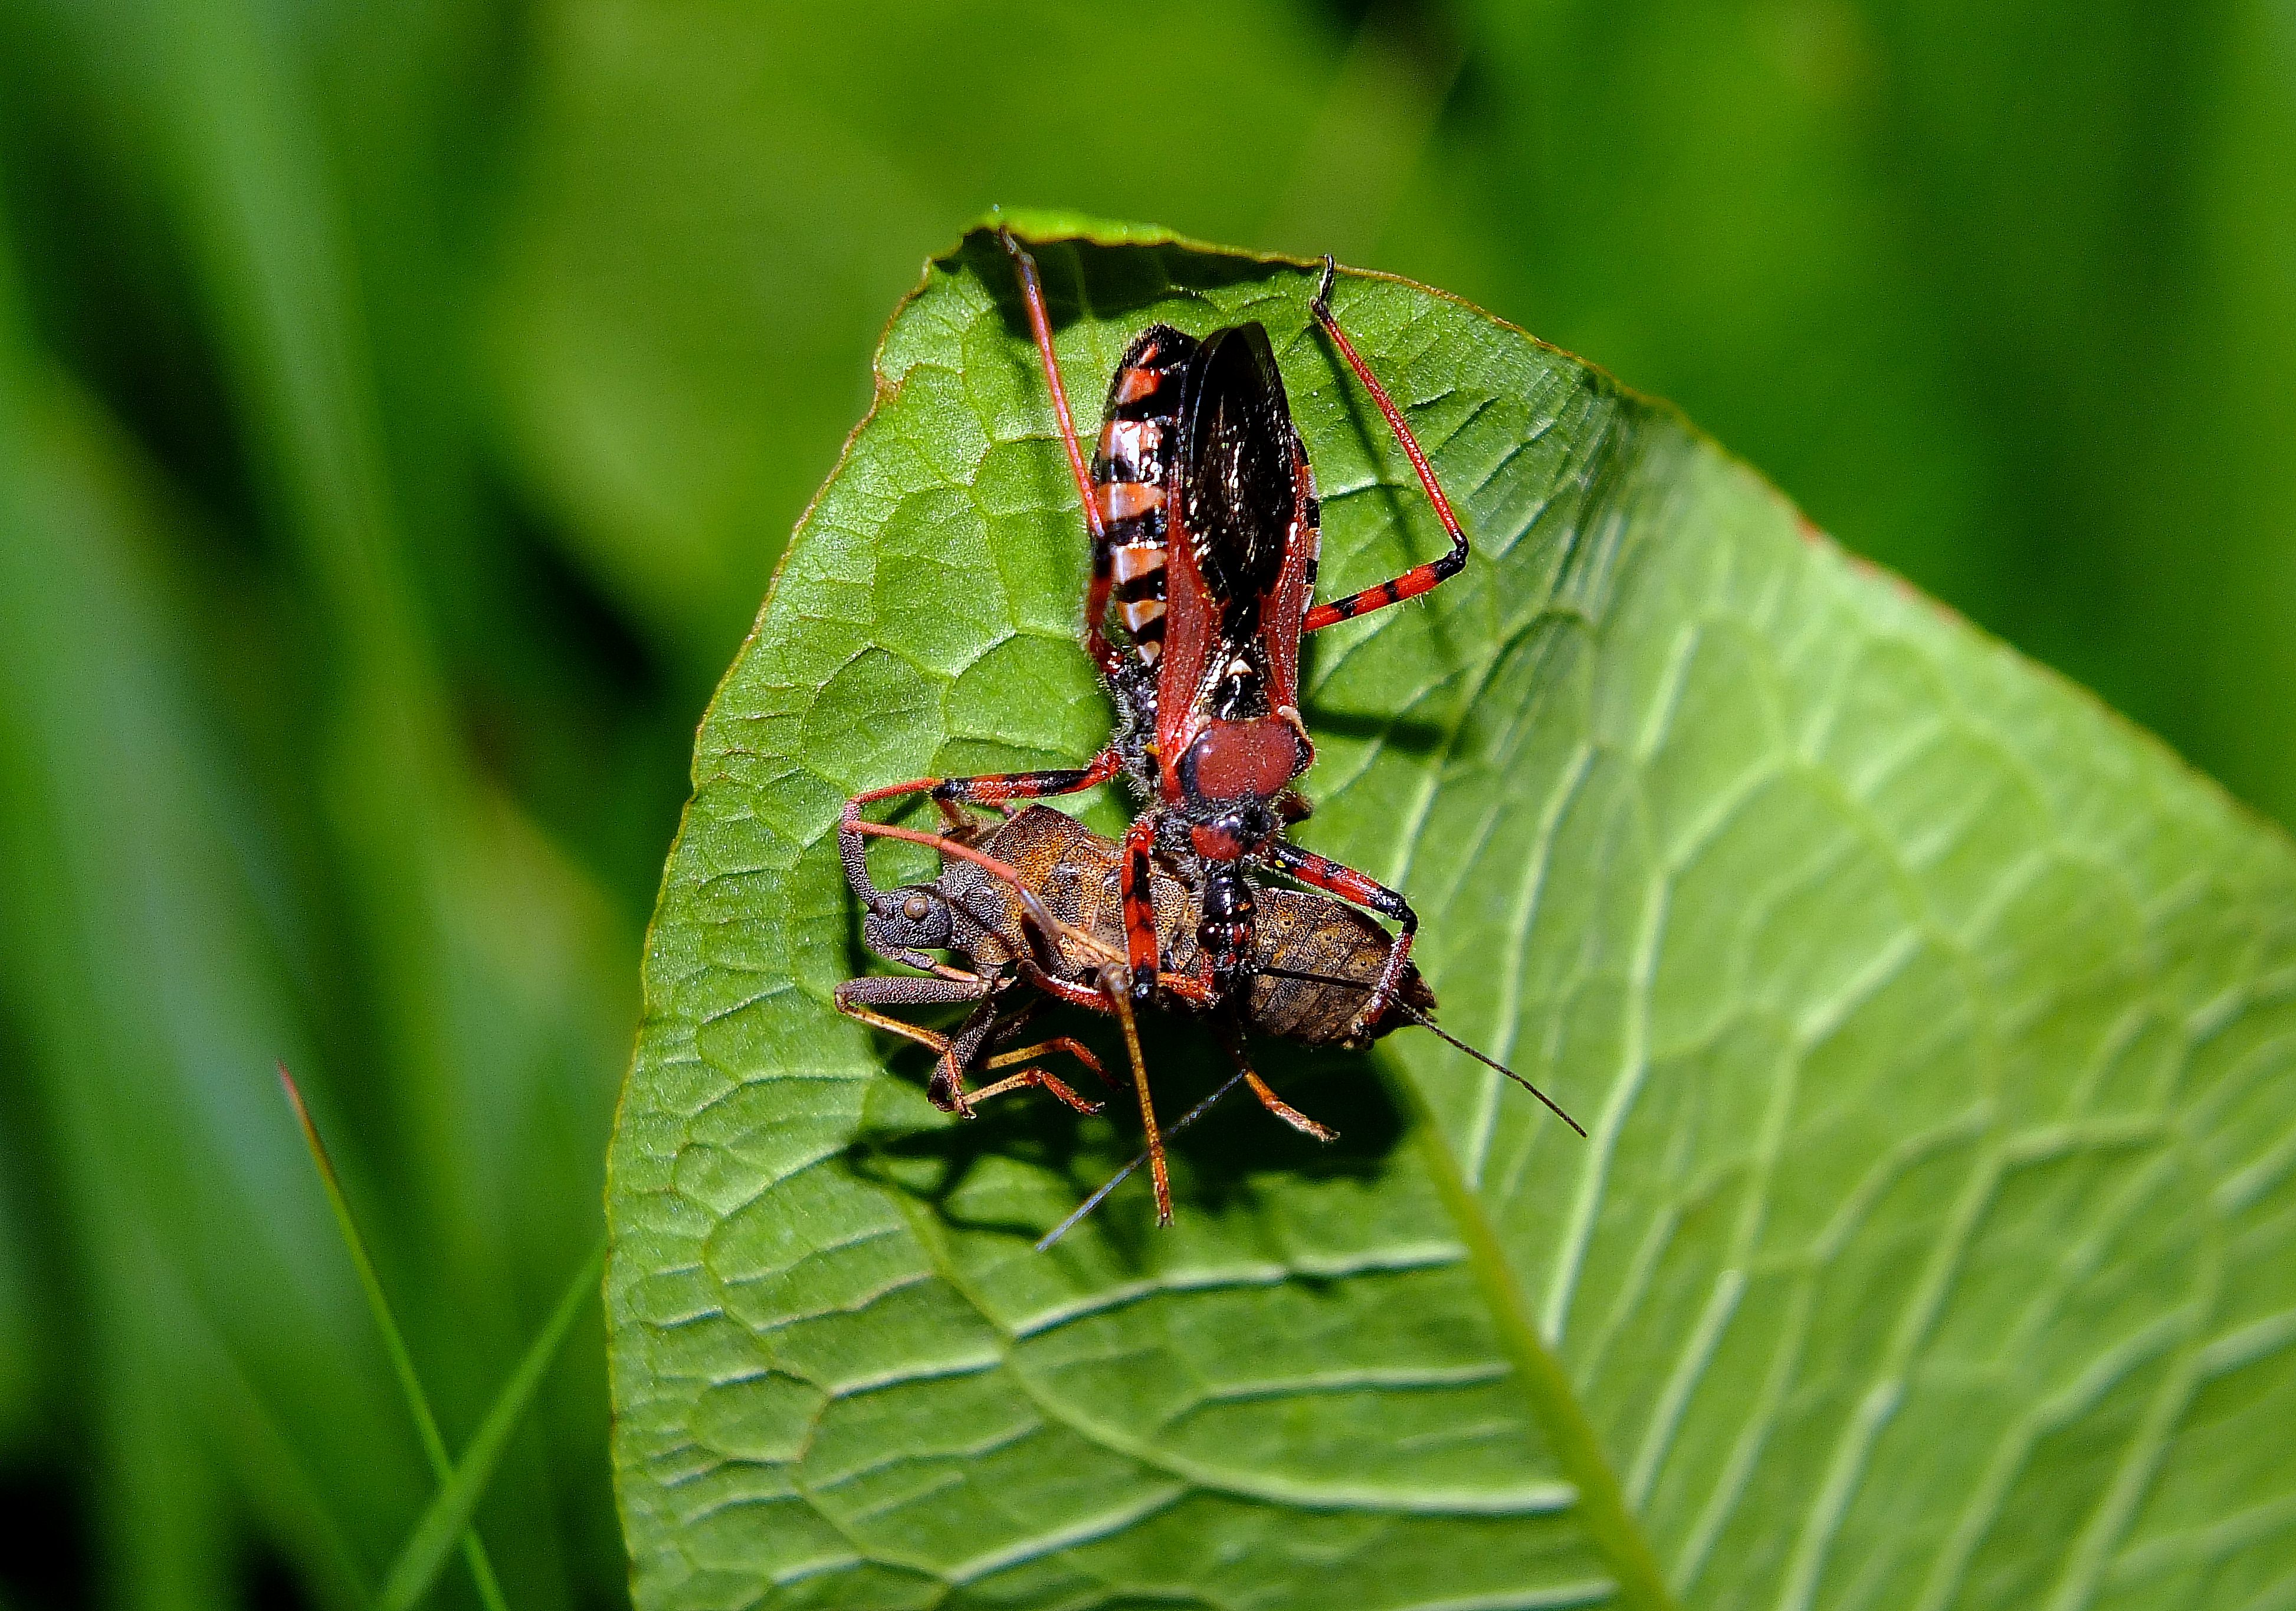
nature, leaf, flower, wildlife, green, insect, macro, botany, fauna, invertebrate, close up, animals, naturaleza, ggl1, gaby1, xovesphoto, animales, gphoto, raynox250, fujifilmxs1, macro photography, arthropod, leaf beetle, plant stem, true bugs